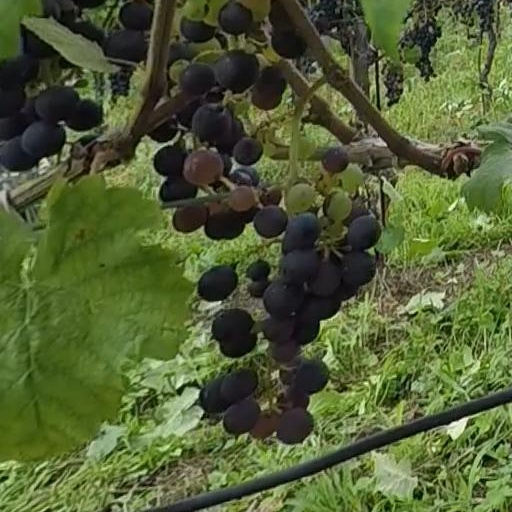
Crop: grape